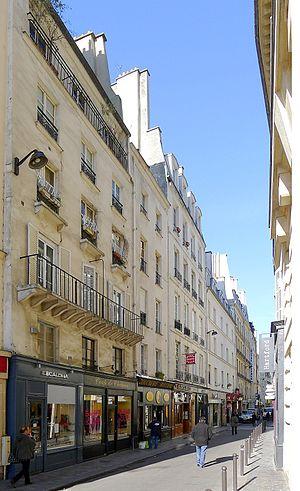
Rue des Canettes - Paris VI
La rue des Canettes est une rue du 6ᵉ arrondissement de Paris, en France.